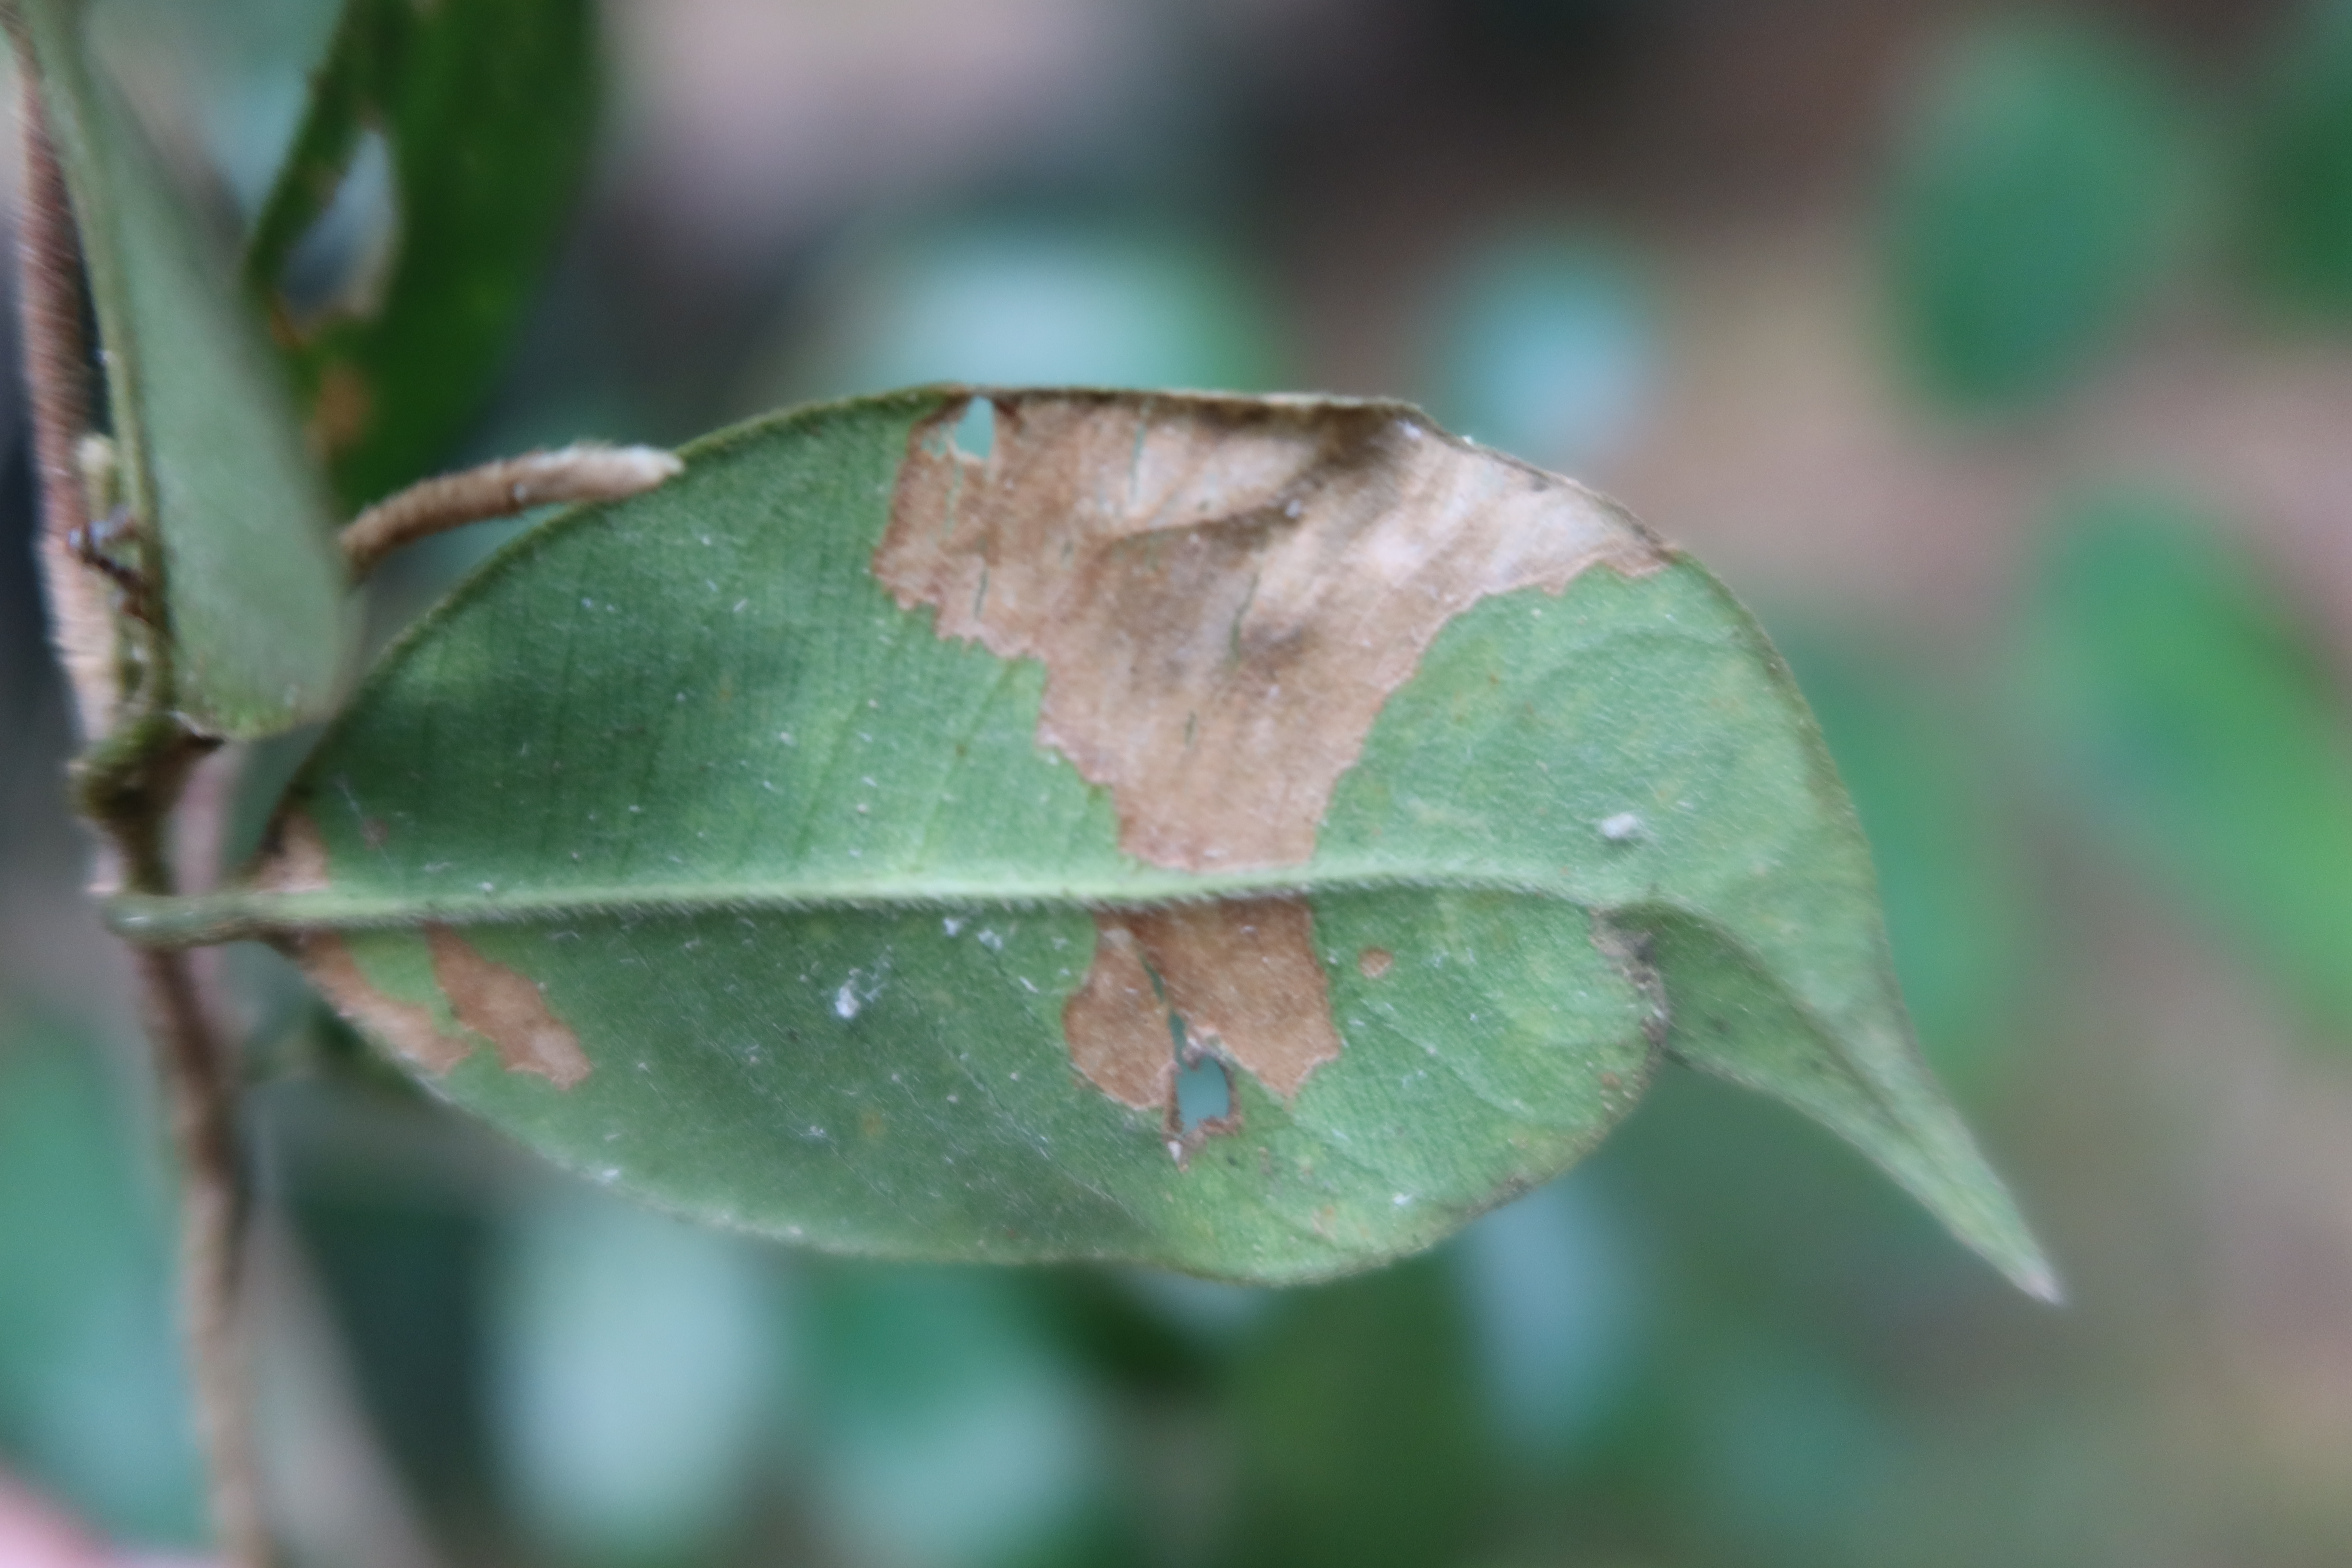
Label: Mosaic Viruses